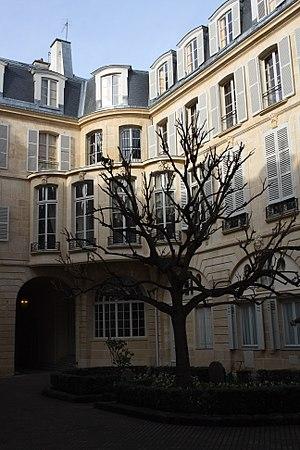
Anne-Louise-Germaine Necker, baronne de Staël-Holstein, connue sous le nom de Madame de Staël, est une romancière, épistolière et philosophe genevoise et française née le 22 avril 1766 à Paris où elle est morte le 14 juillet 1817.